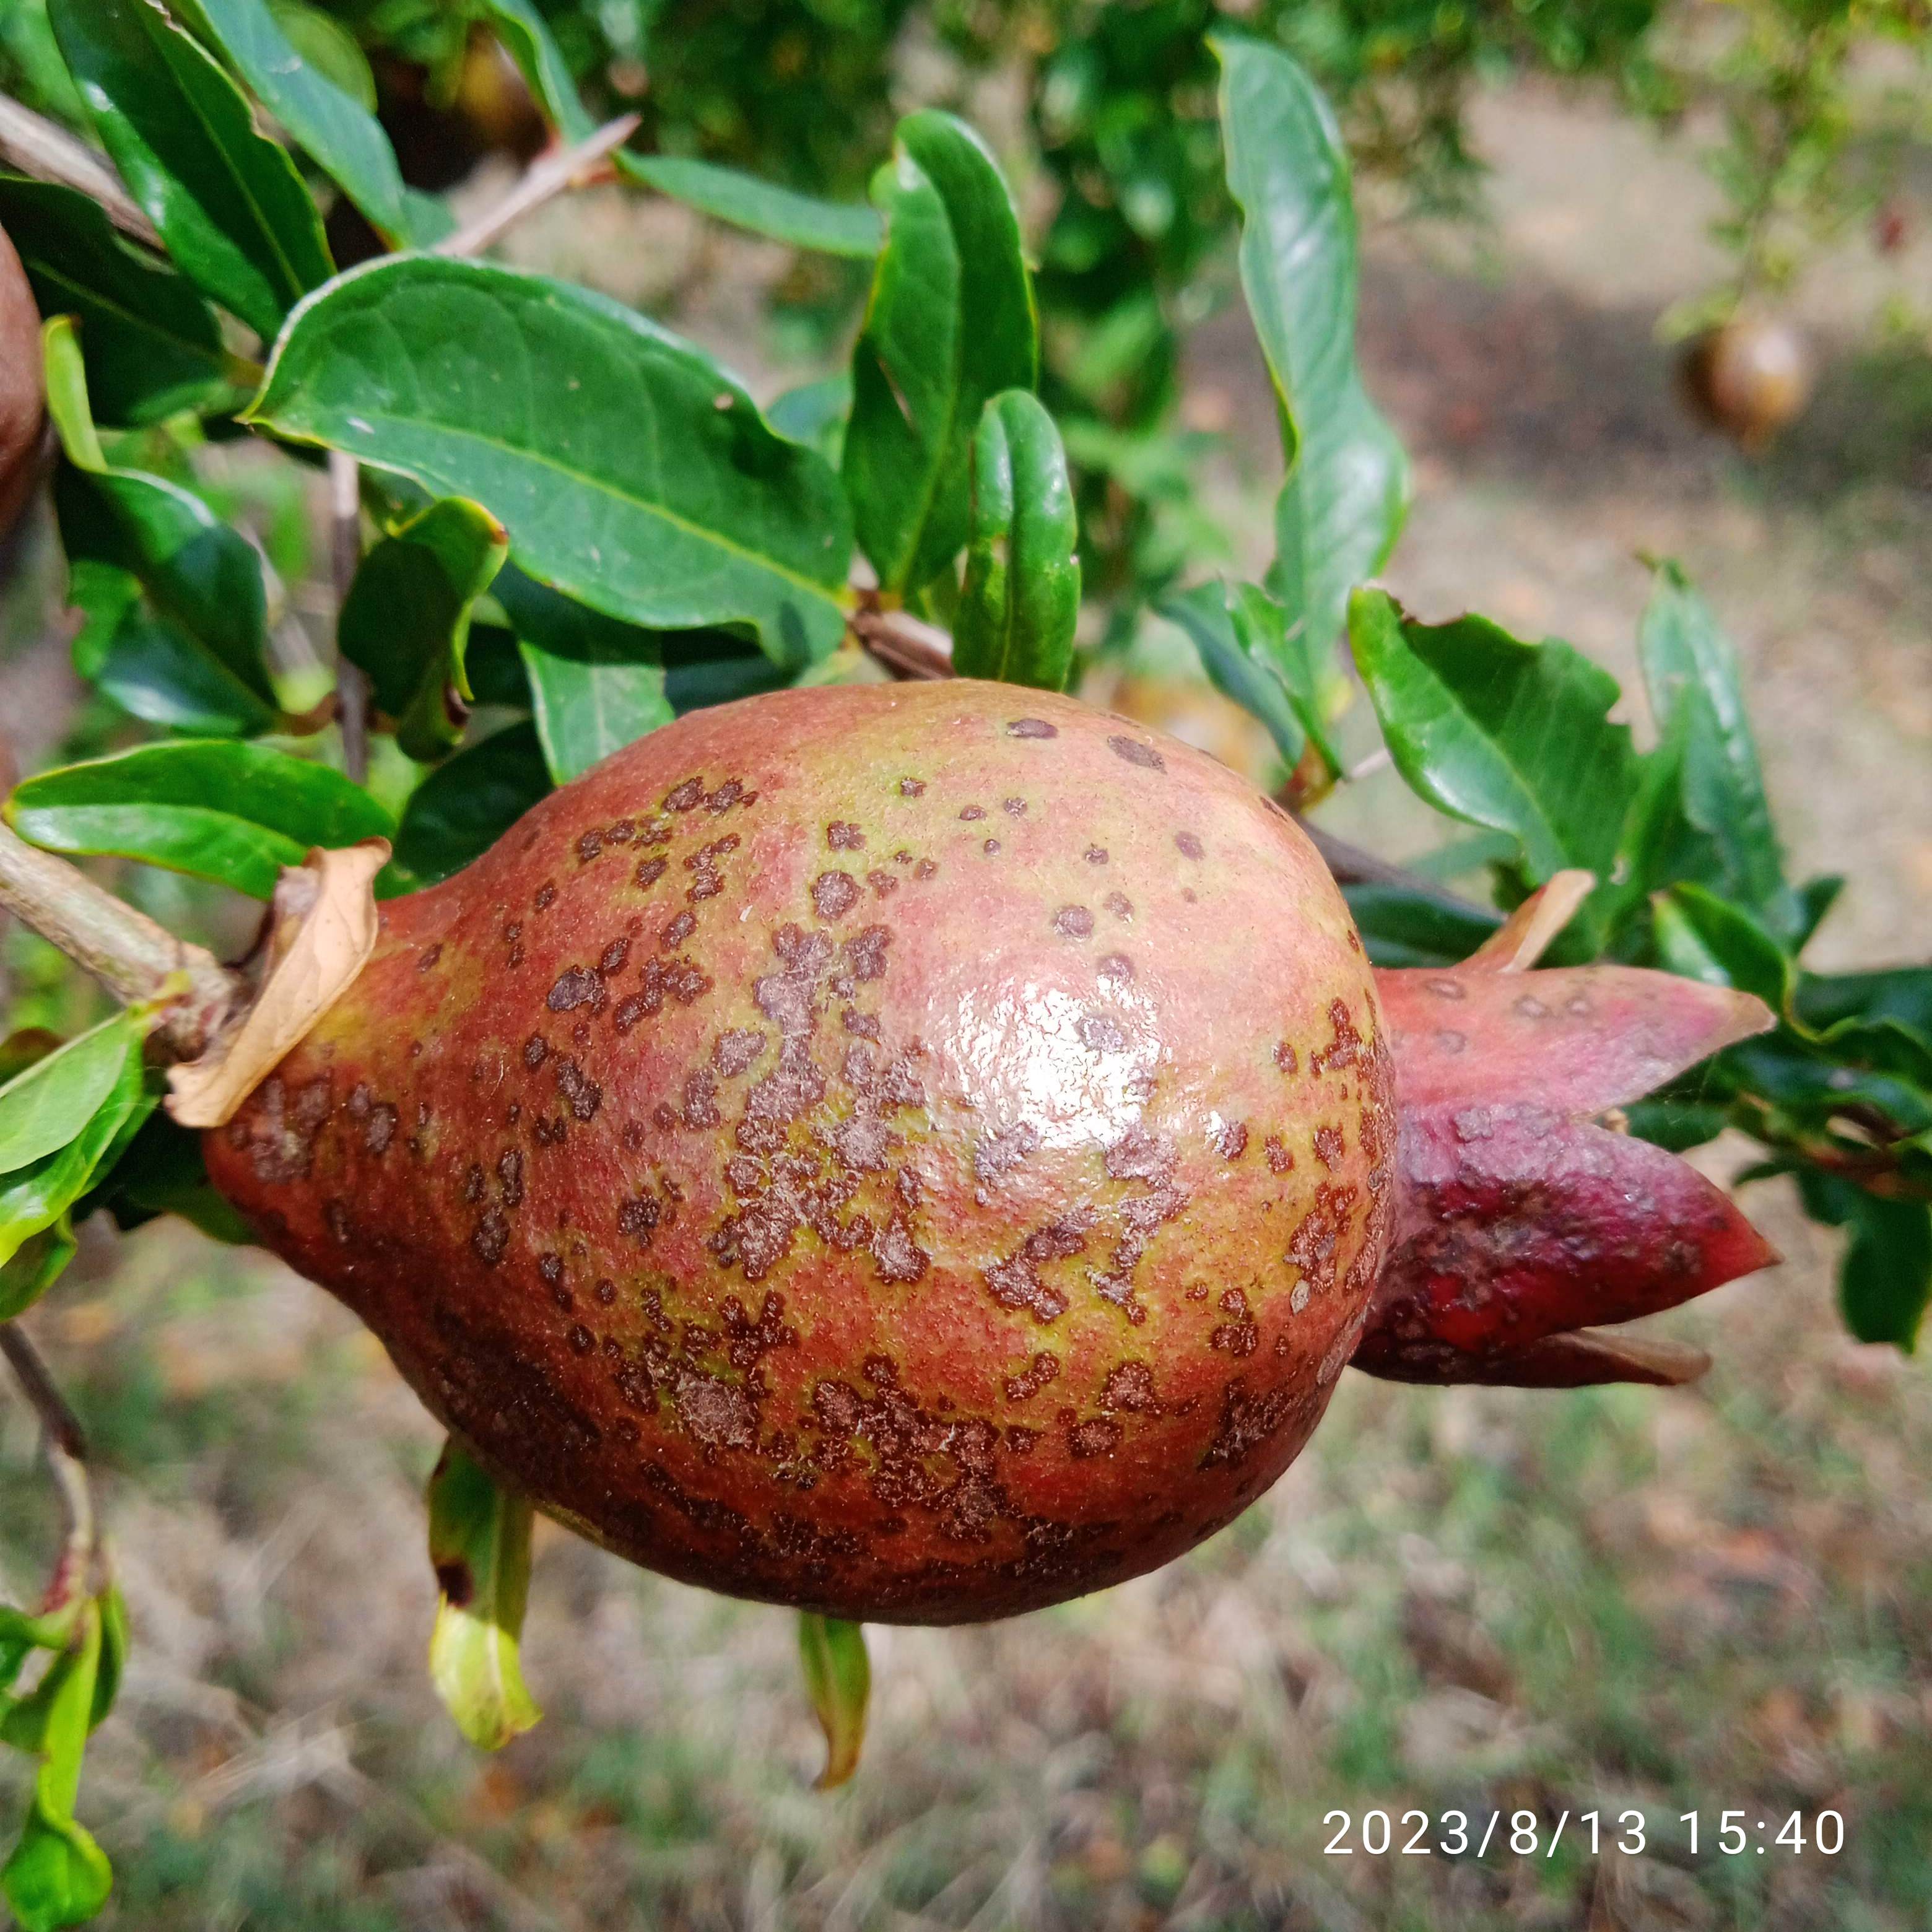
Label: Cercospora